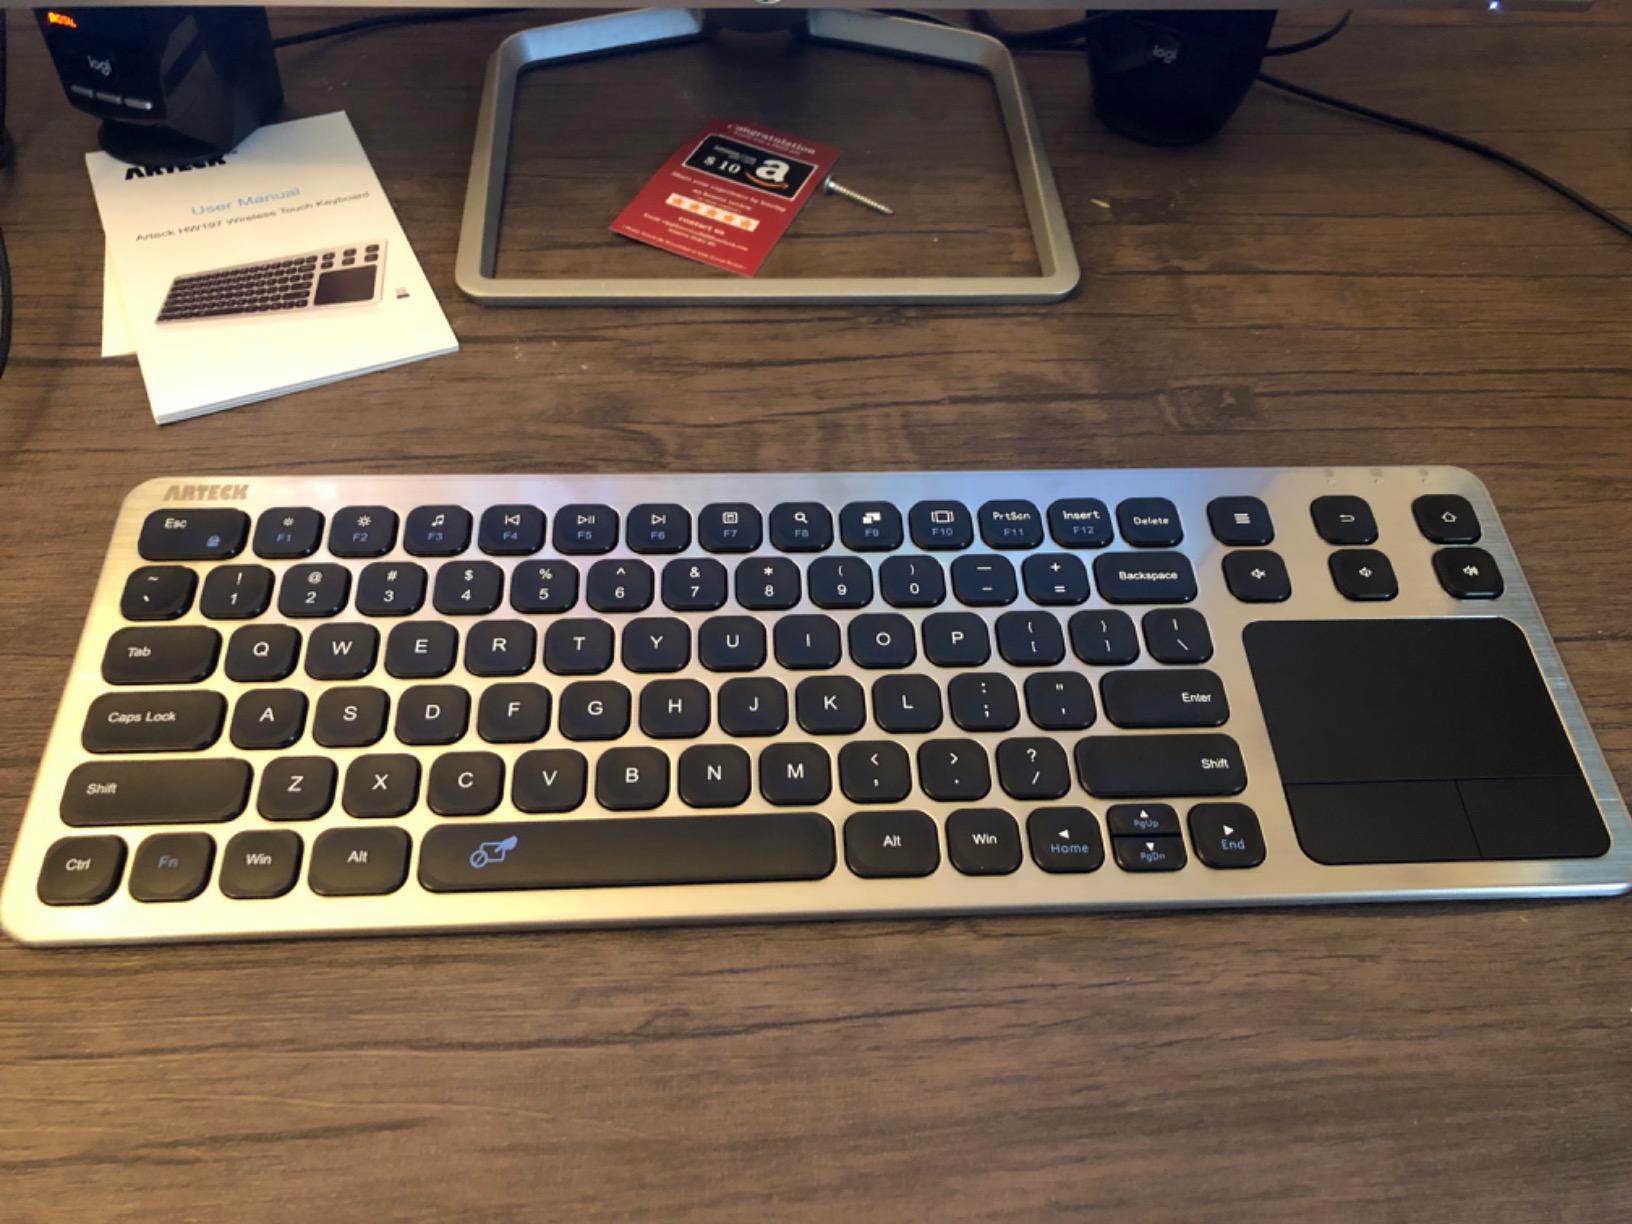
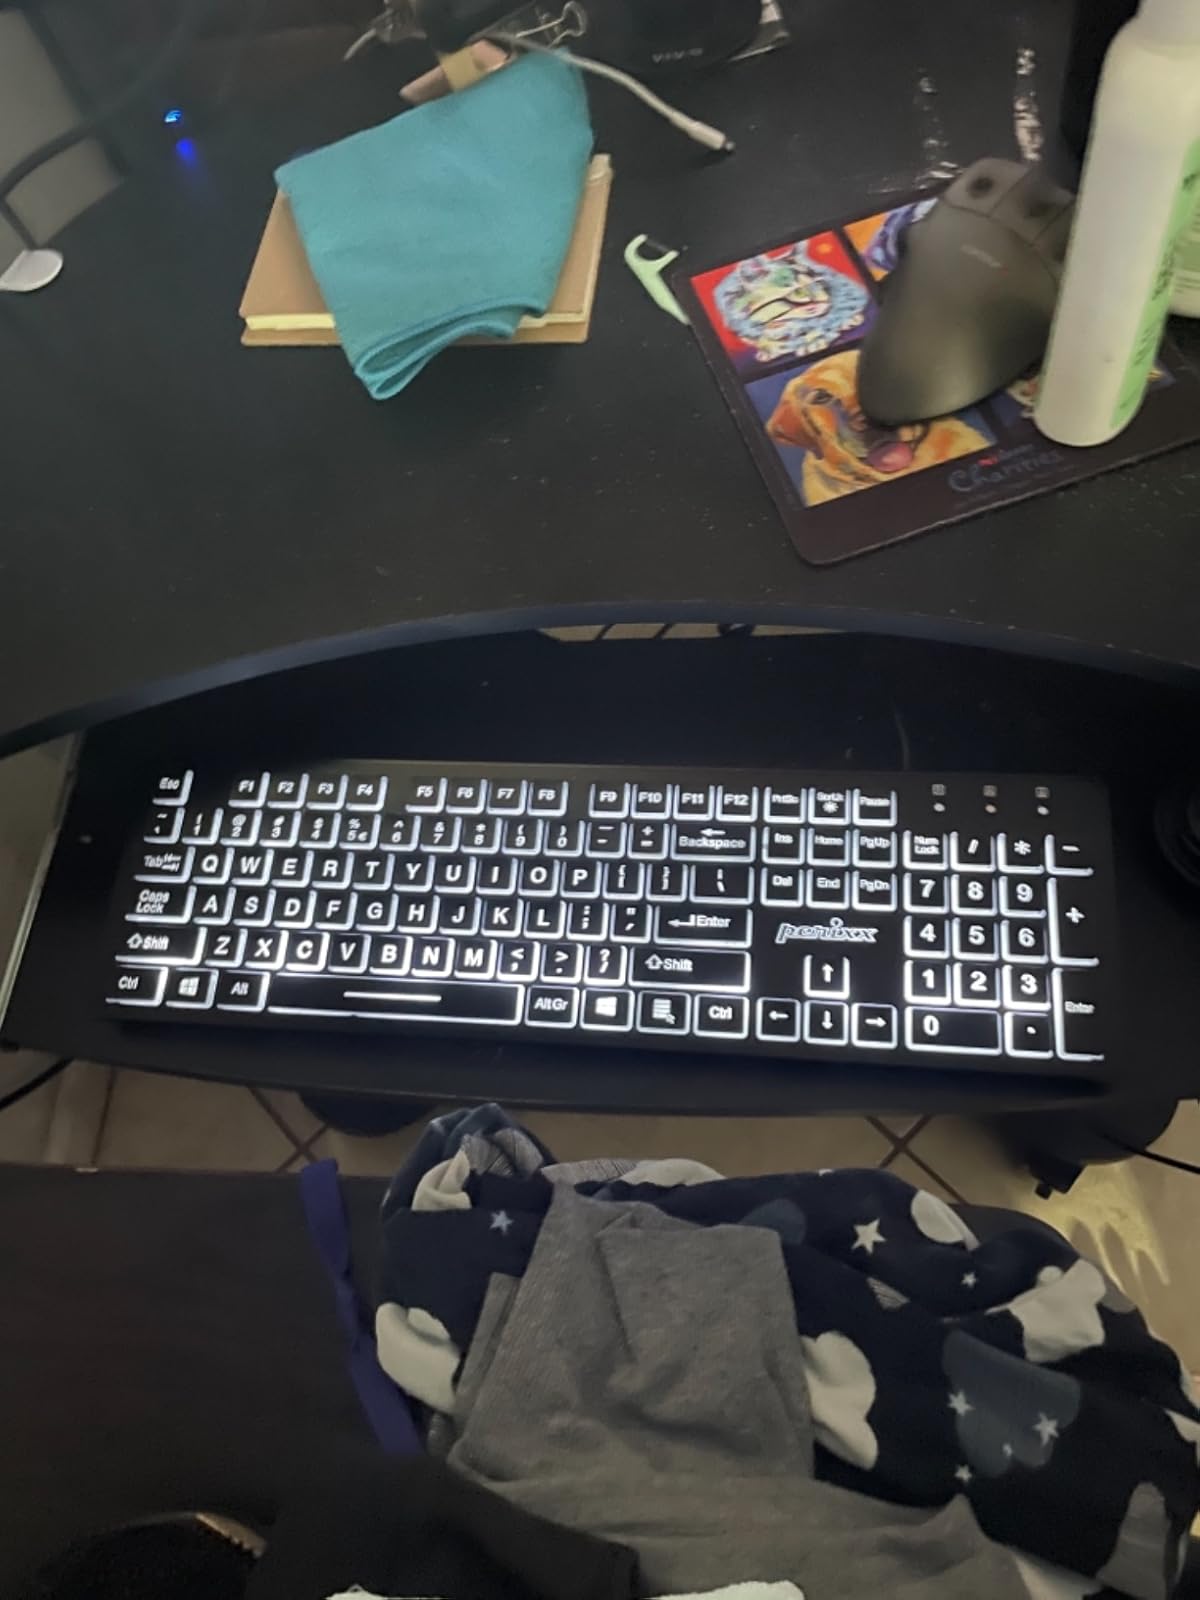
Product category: keyboard
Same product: no